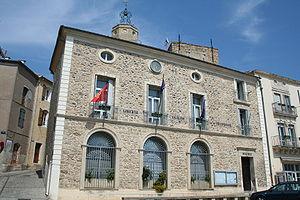
Caux (Hérault) - mairie.
Caux est une commune française située dans le département de l'Hérault, en région Occitanie.